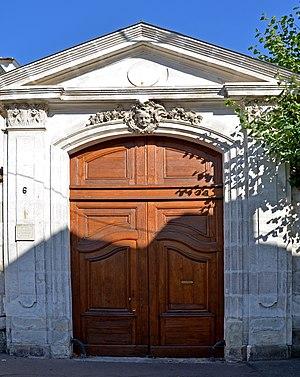
Portail de l'hôtel 6 rue Abelard à Sens, Yonne, Bourgogne, France
Ce tableau présente la liste de tous les monuments historiques classés ou inscrits dans la ville de Sens, Yonne, en France.
Il existe de nombreux hôtels particuliers dans le centre-ville historique de Sens, dans le département de l'Yonne.